Jōgashima

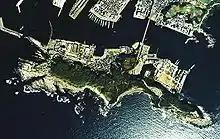
Aerial view of Jōgashima.

It is home to the Jōgashima Lighthouse, the fourth oldest western style lighthouse to be built in Japan. Jōgashima Park is located on the eastern part of the island.